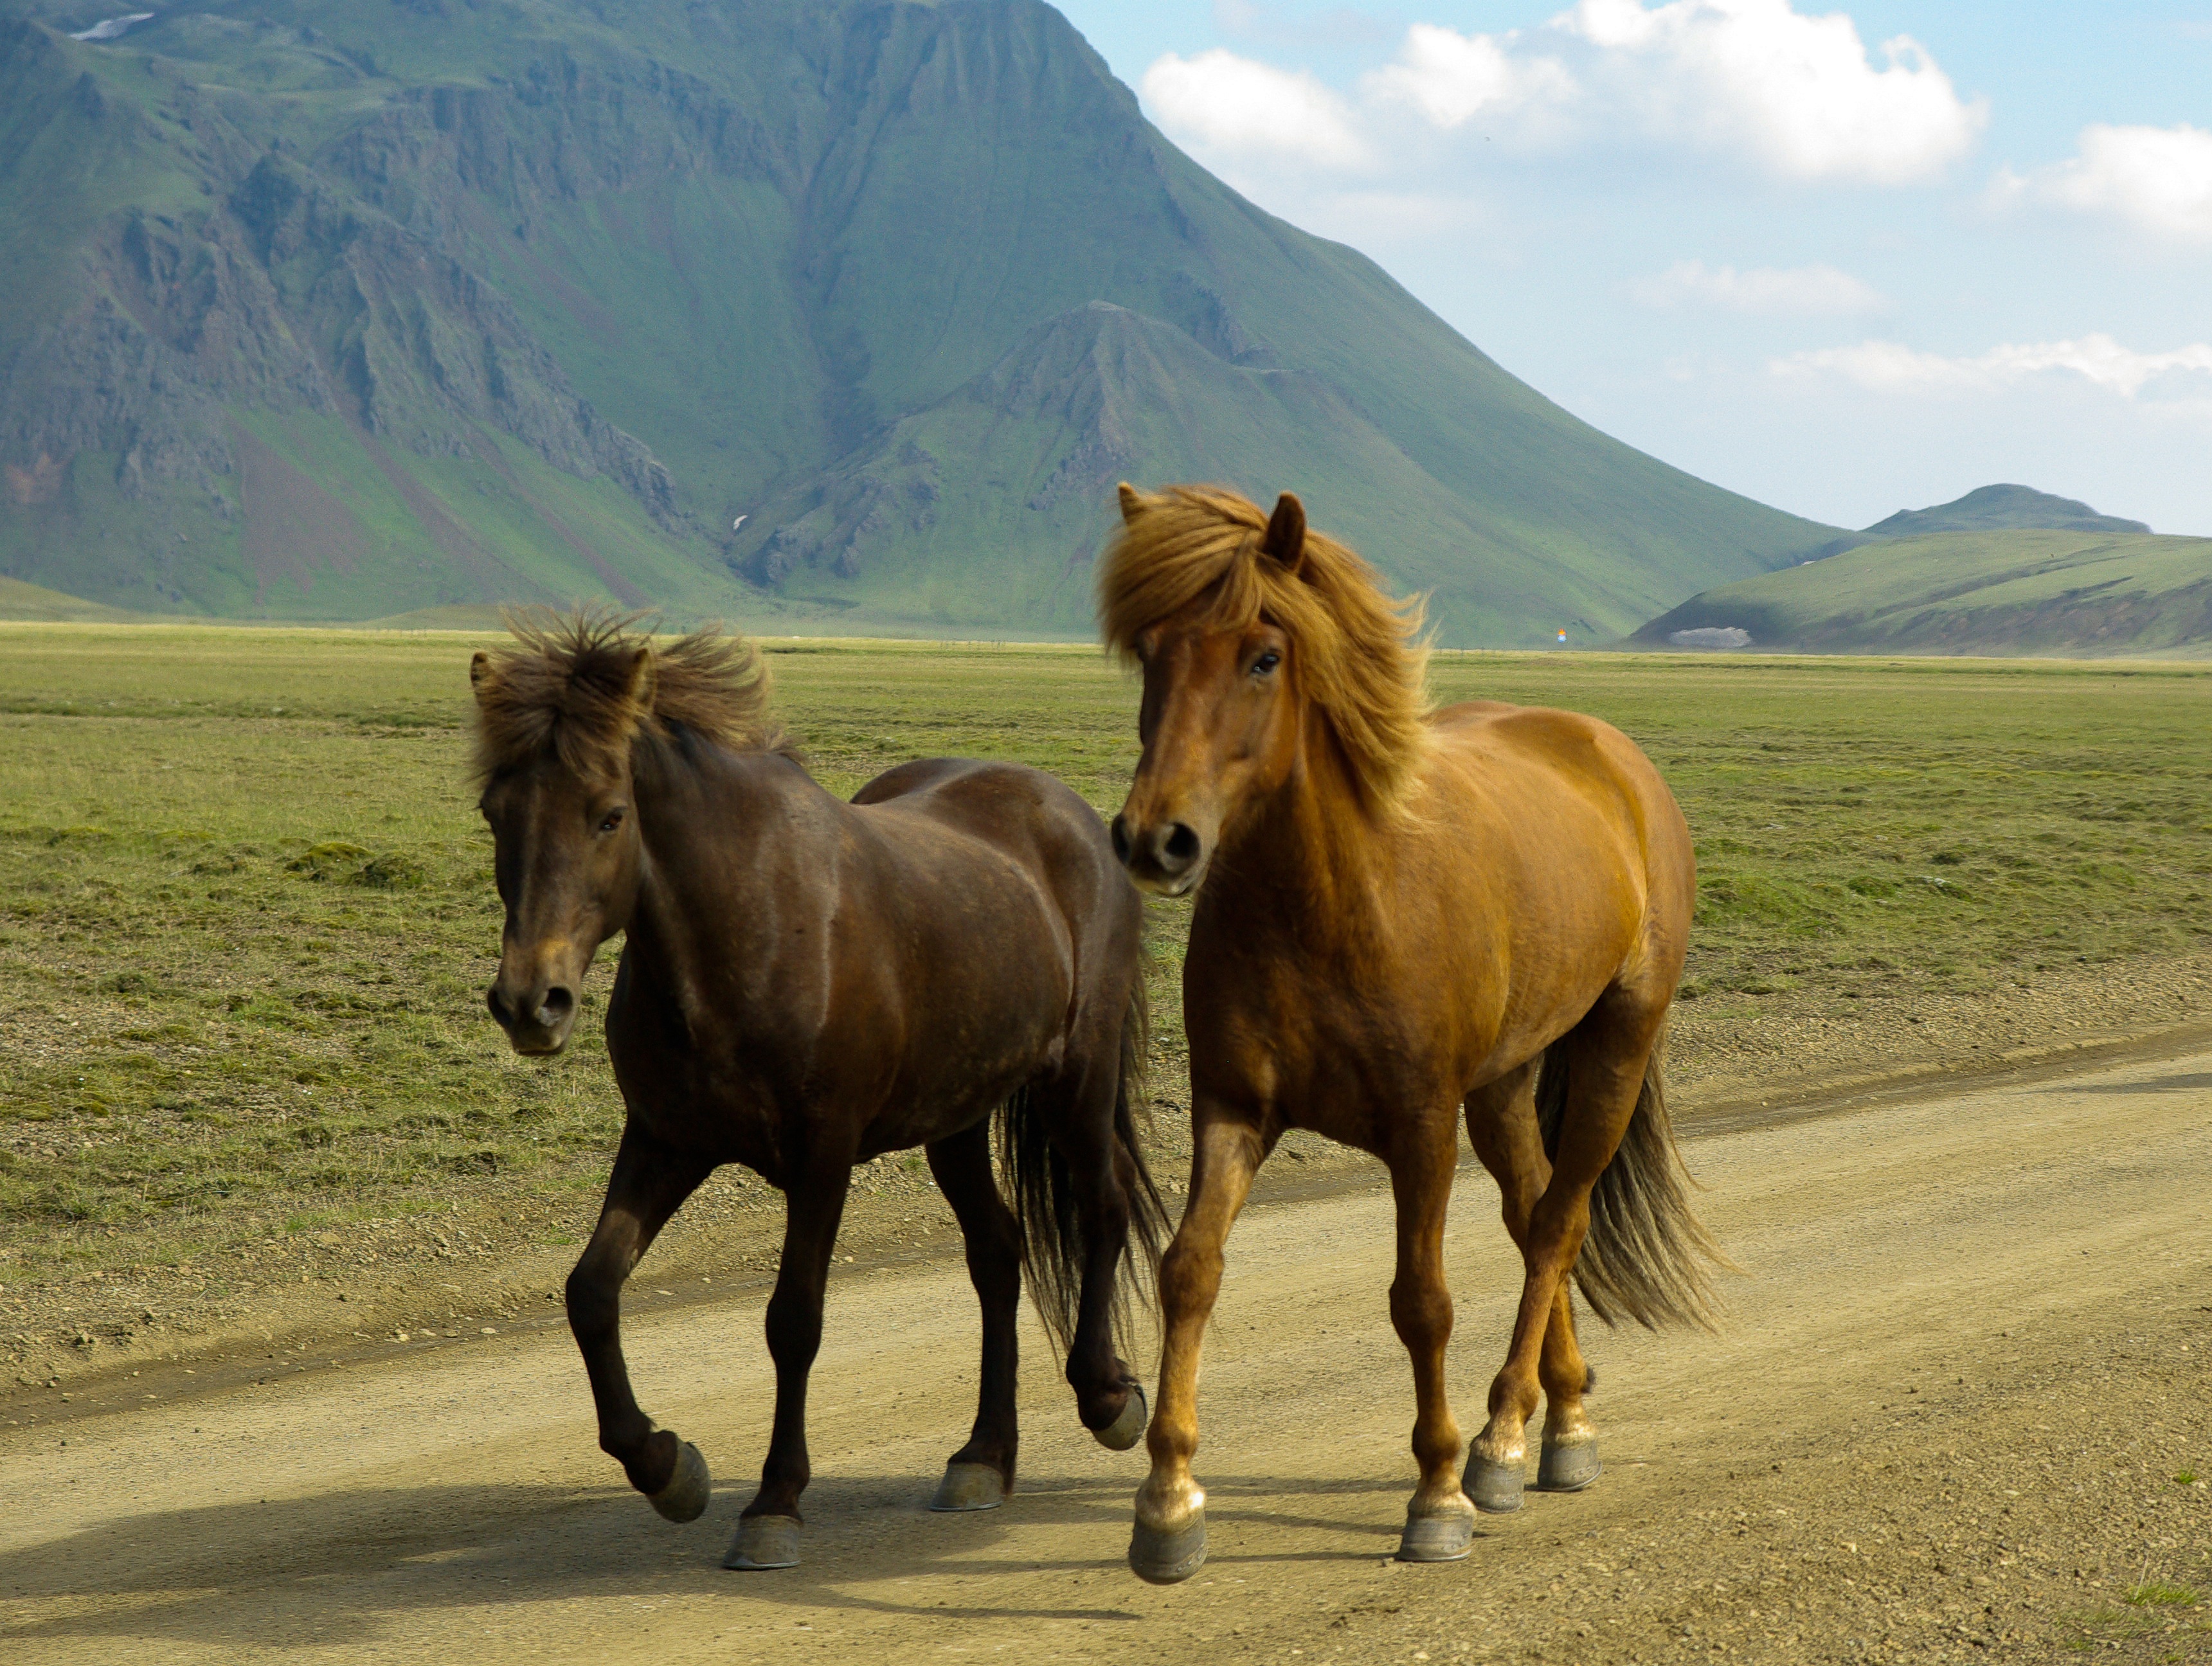
landscape, prairie, herd, pasture, grazing, horse, mammal, stallion, mane, iceland, fauna, horses, mare, pack animal, landmannalaugar, horse like mammal, mustang horse